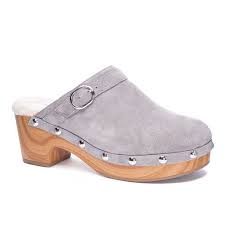
Label: Clog